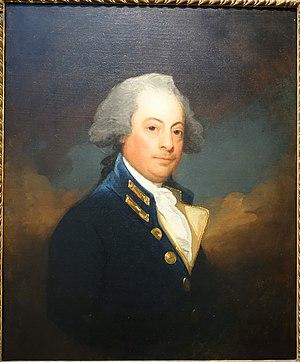
William Courtenay, 8ᵉ comte de jure de Devon était le fils aîné de William Courtenay, 7ᵉ Comte de Devon de jure et de Lady Frances Finch.